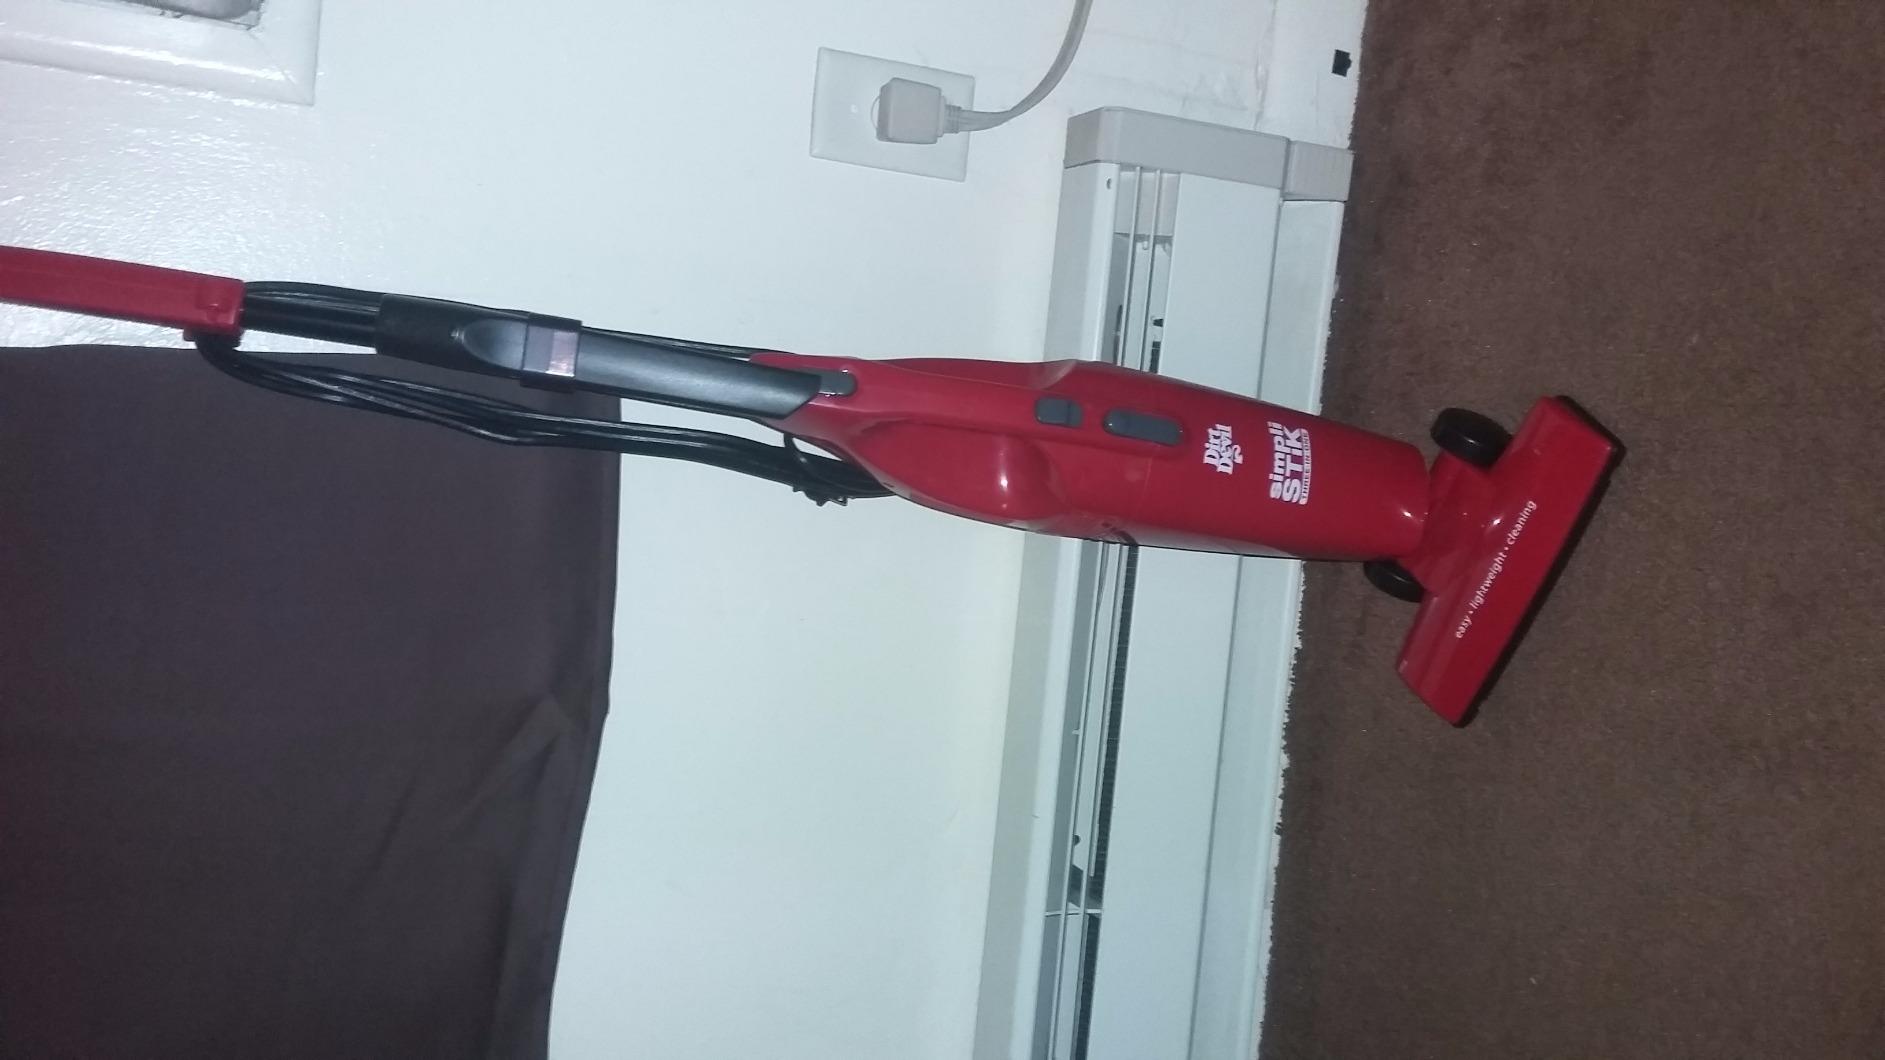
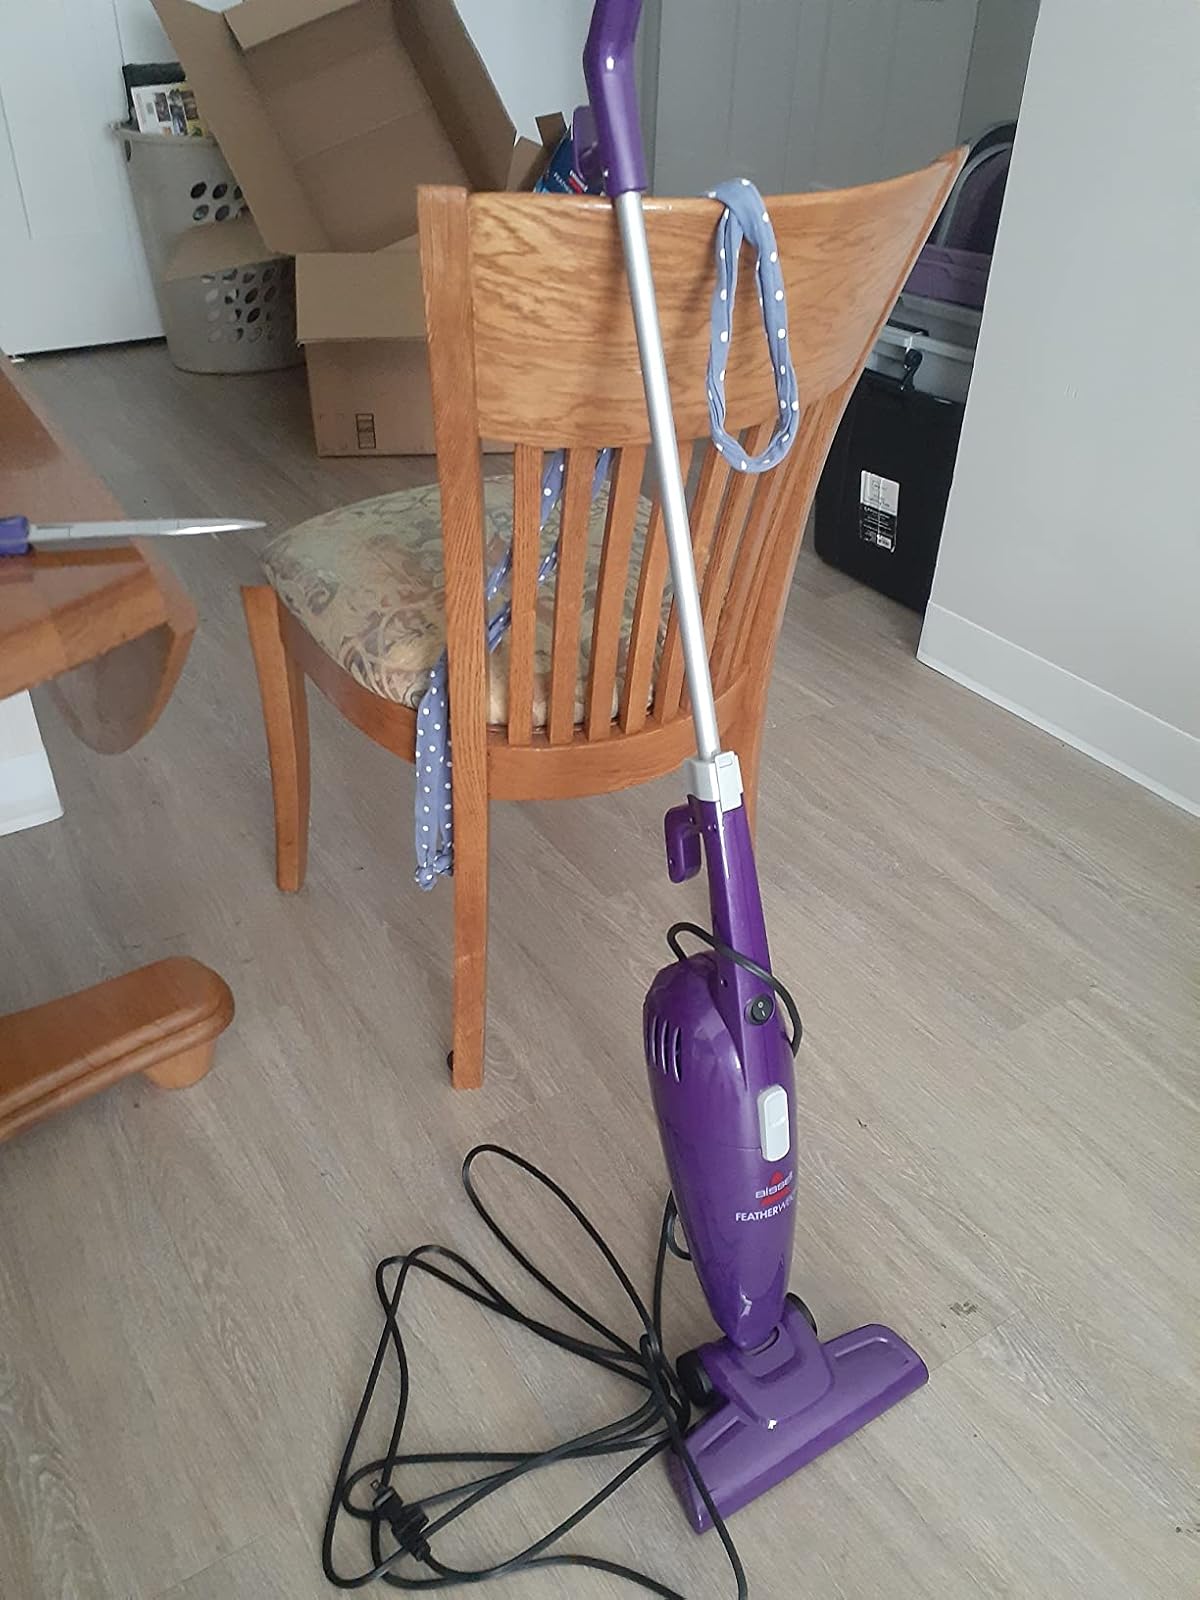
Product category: items_vacuum
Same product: no